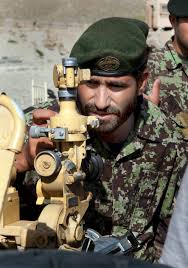
Label: D-30